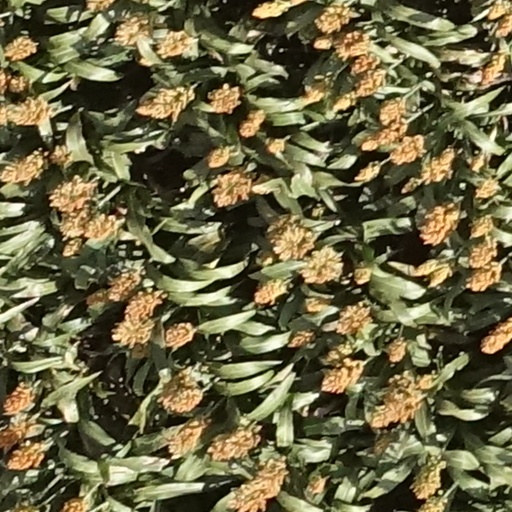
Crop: sorghum